Robert Docking

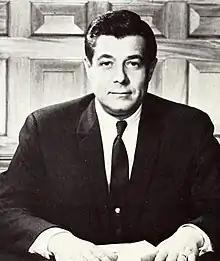

Robert Blackwell Docking (October 9, 1925October 8, 1983) was an American businessman and politician from Kansas who served as the 38th governor of Kansas from 1967 until 1975. A conservative Democrat in a heavily Republican state, Docking is to date Kansas's only governor to serve four terms.